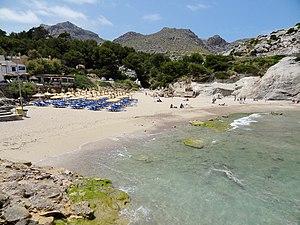
Cet article donne la liste des plages de Majorque, la plus grande des îles Baléares.